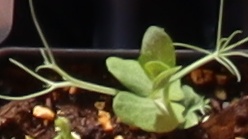
Label: Field Pea